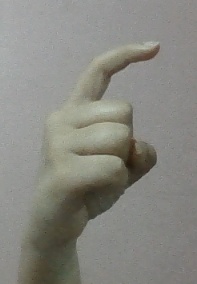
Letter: ra